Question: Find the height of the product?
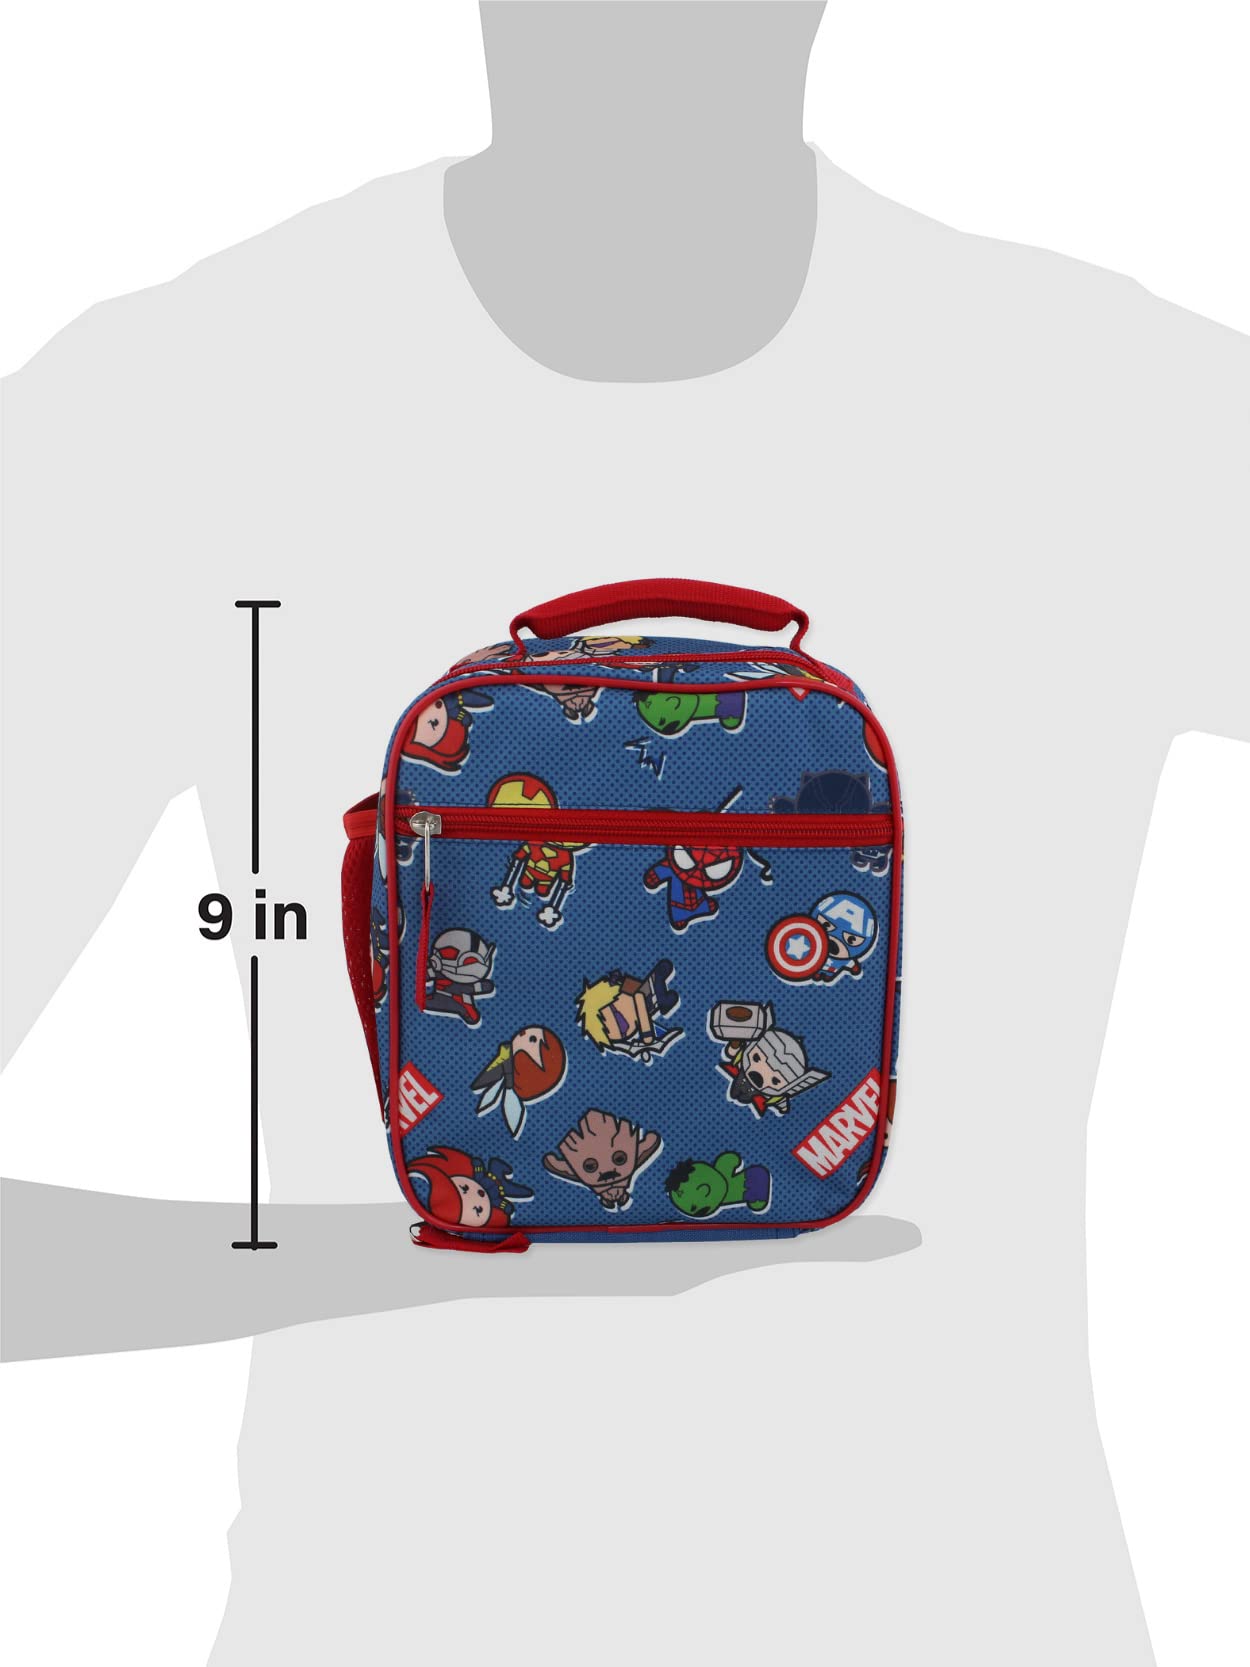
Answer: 9.0 inch